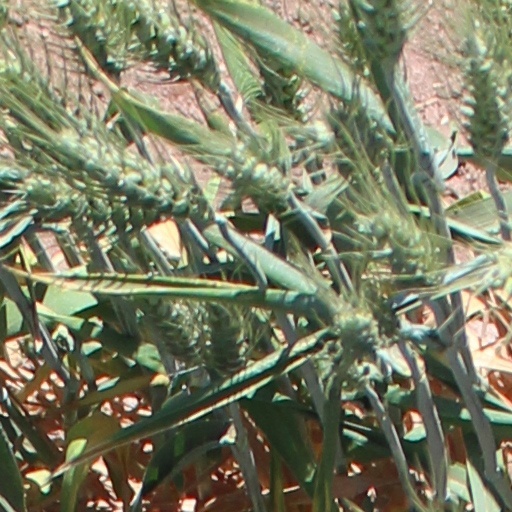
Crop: wheat